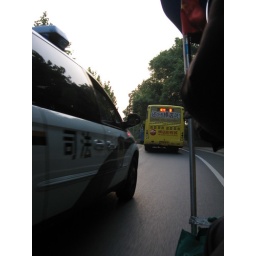
Being passed by a cop car and a bus while in our overpriced motorcycle ride.